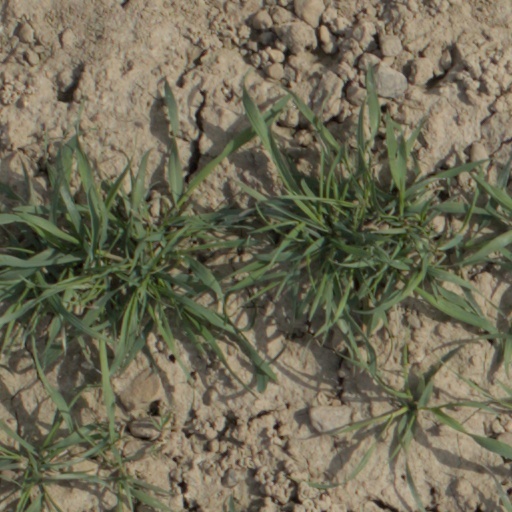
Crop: wheat